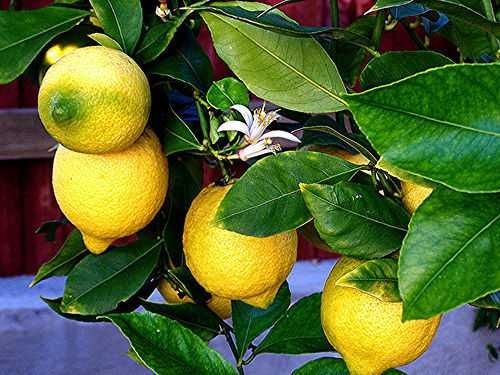
Label: Lemon